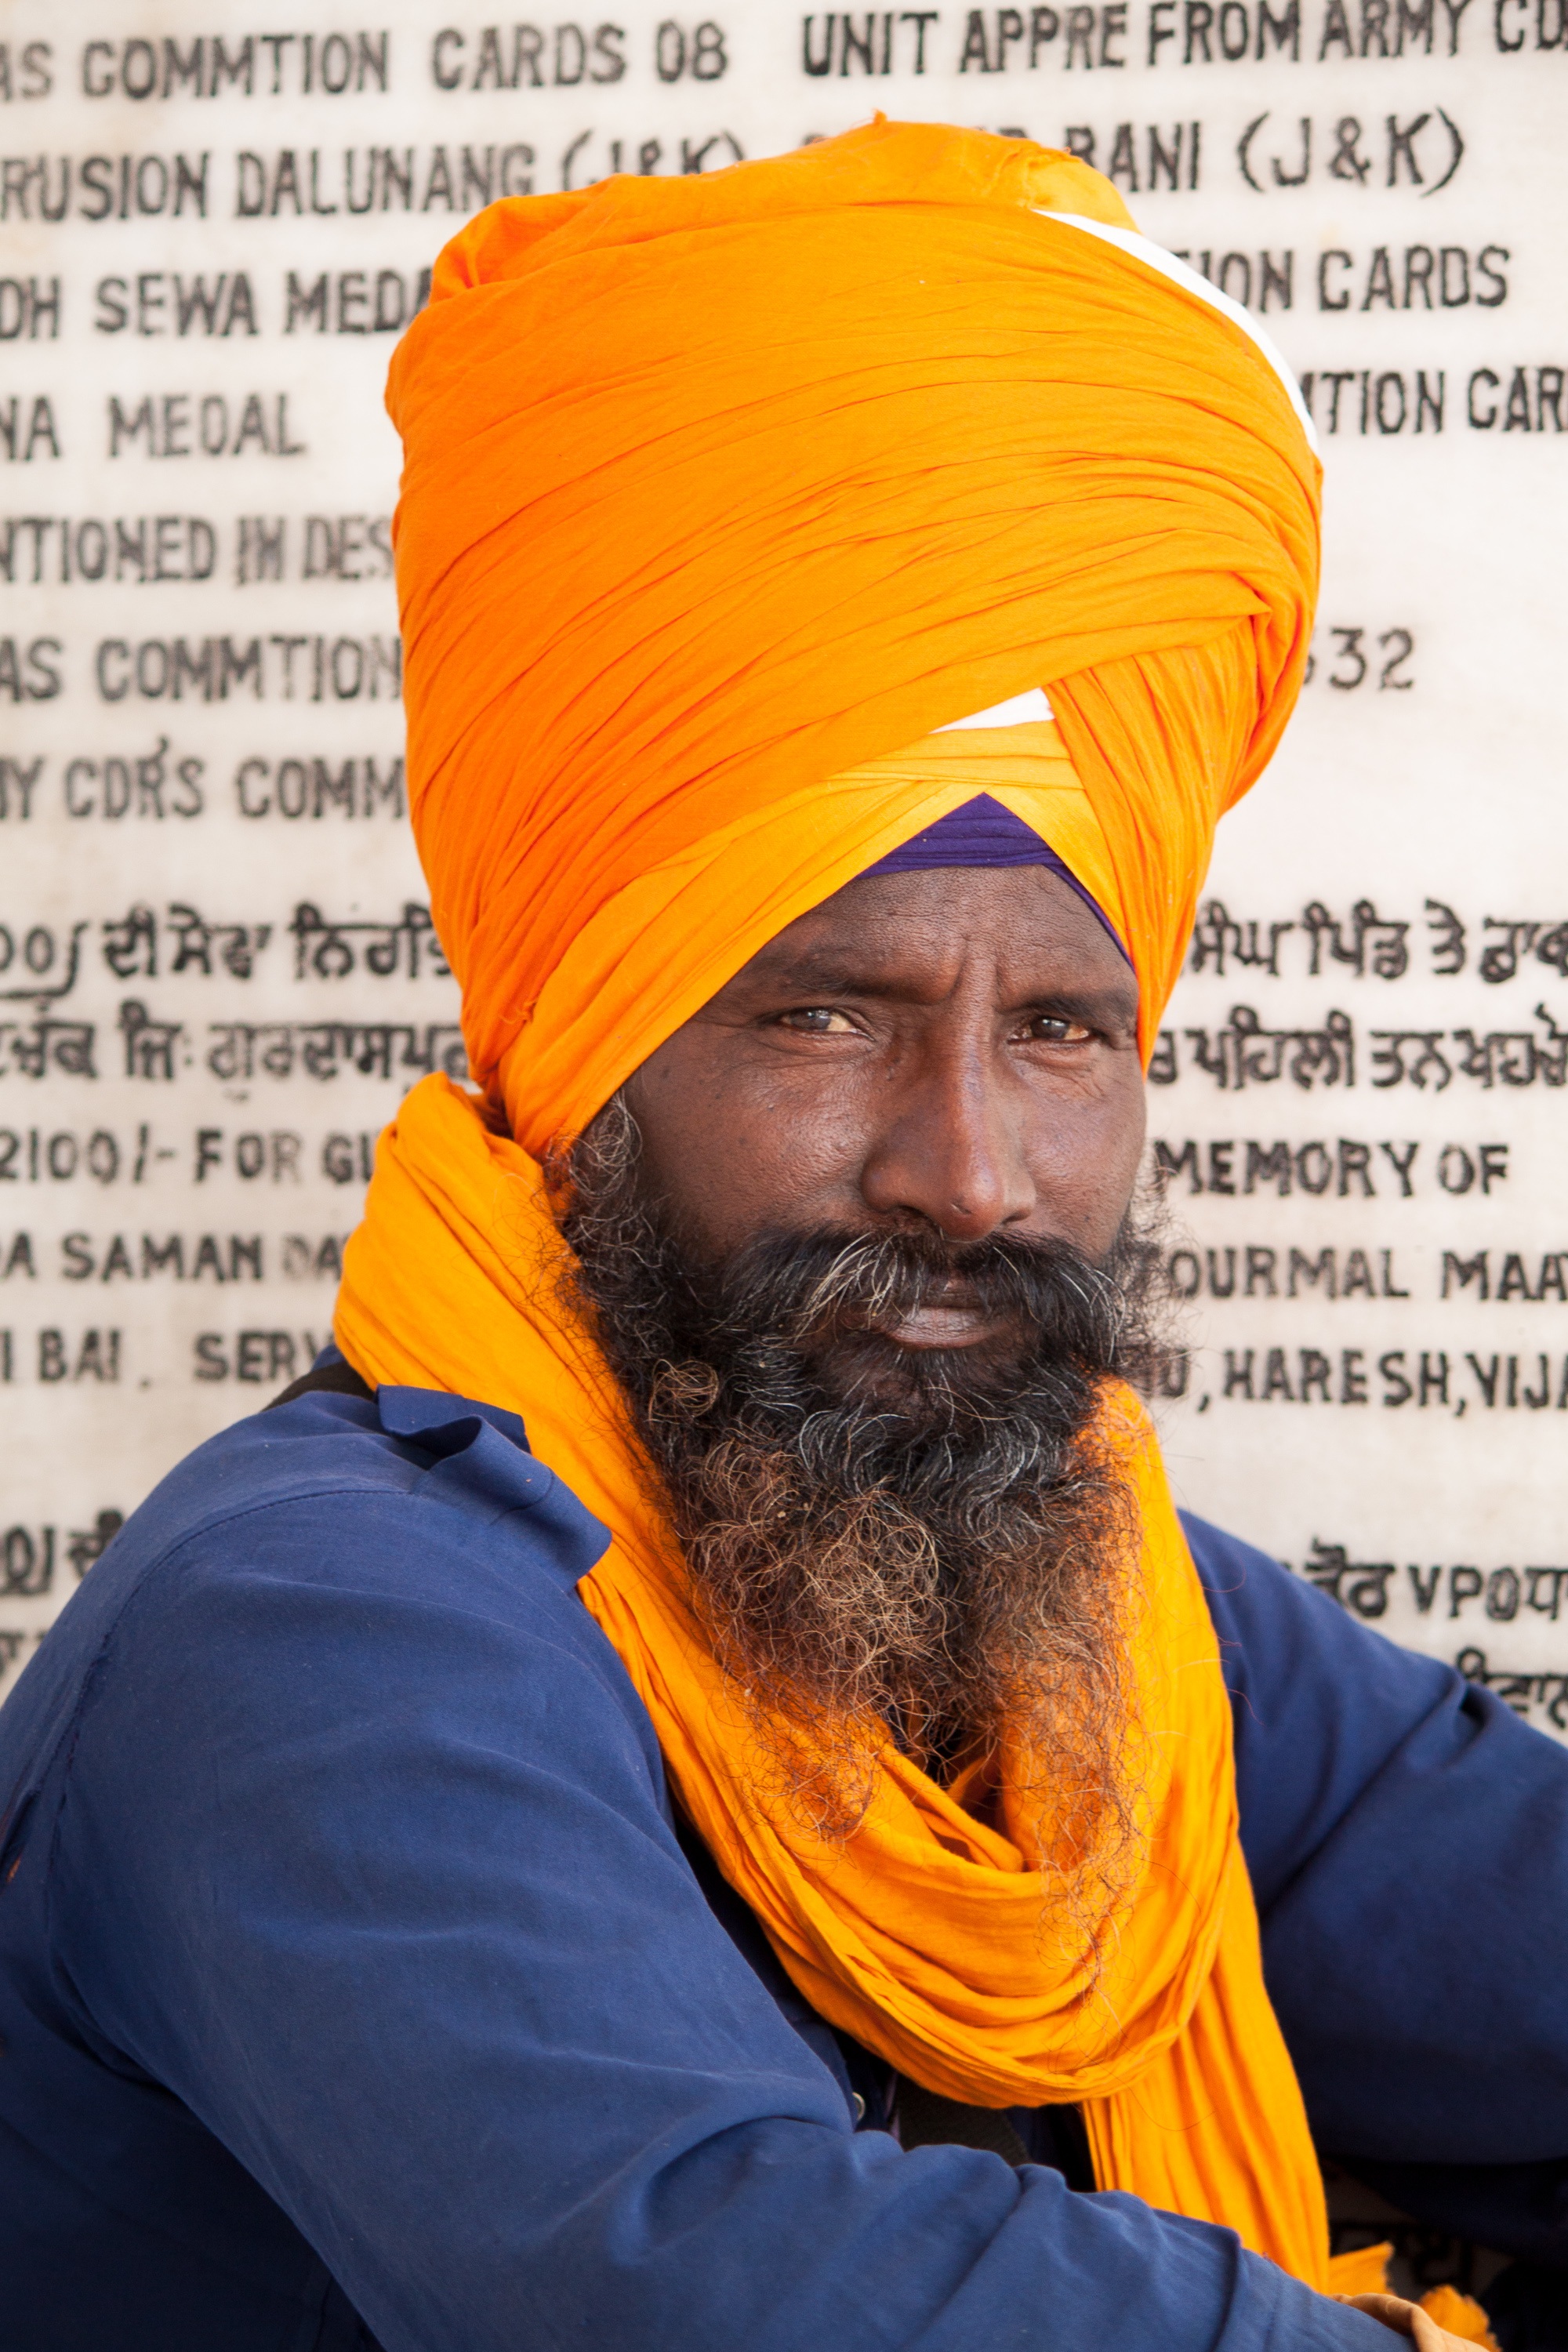
hair, orange, color, clothing, yellow, beard, turban, bart, cap, india, sikh, amritsar, facial hair, dastar